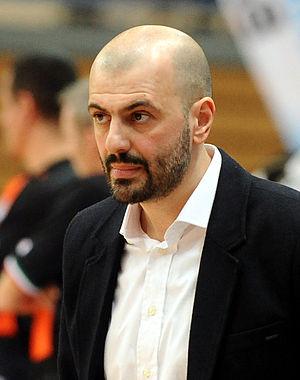
Maurizio Buscaglia, né le 9 avril 1969, à Bari, en Italie, est un entraîneur italien de basket-ball.